Jason Bateman

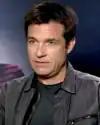
Bateman in March 2018

In 2004, Bateman appeared in "" as ESPN8 ("The Ocho") commentator Pepper Brooks, and in "Starsky & Hutch" as Kevin, Vince Vaughn's business partner. He reunited with Vaughn in 2006's "The Break-Up". In 2007 he played former lawyer Rupert "Rip" Reed alongside Ben Affleck in "Smokin' Aces", and also starred in "The Kingdom", "Mr. Magorium's Wonder Emporium", and "Juno". In 2008 he co-starred with Will Smith and Charlize Theron in the superhero film "Hancock". Bateman's 2009 films included "Extract", written and directed by Mike Judge, and "Couples Retreat", reuniting with Vaughn in a comedy chronicling four couples who partake in therapy sessions at a tropical island resort (Kristen Bell played his wife). In 2010 he starred in "The Switch", a romantic comedy, with Jennifer Aniston. In 2011 he played the role of Special Agent Lorenzo Zoil in the comedy "Paul", and starred in "Horrible Bosses" and "The Change-Up".